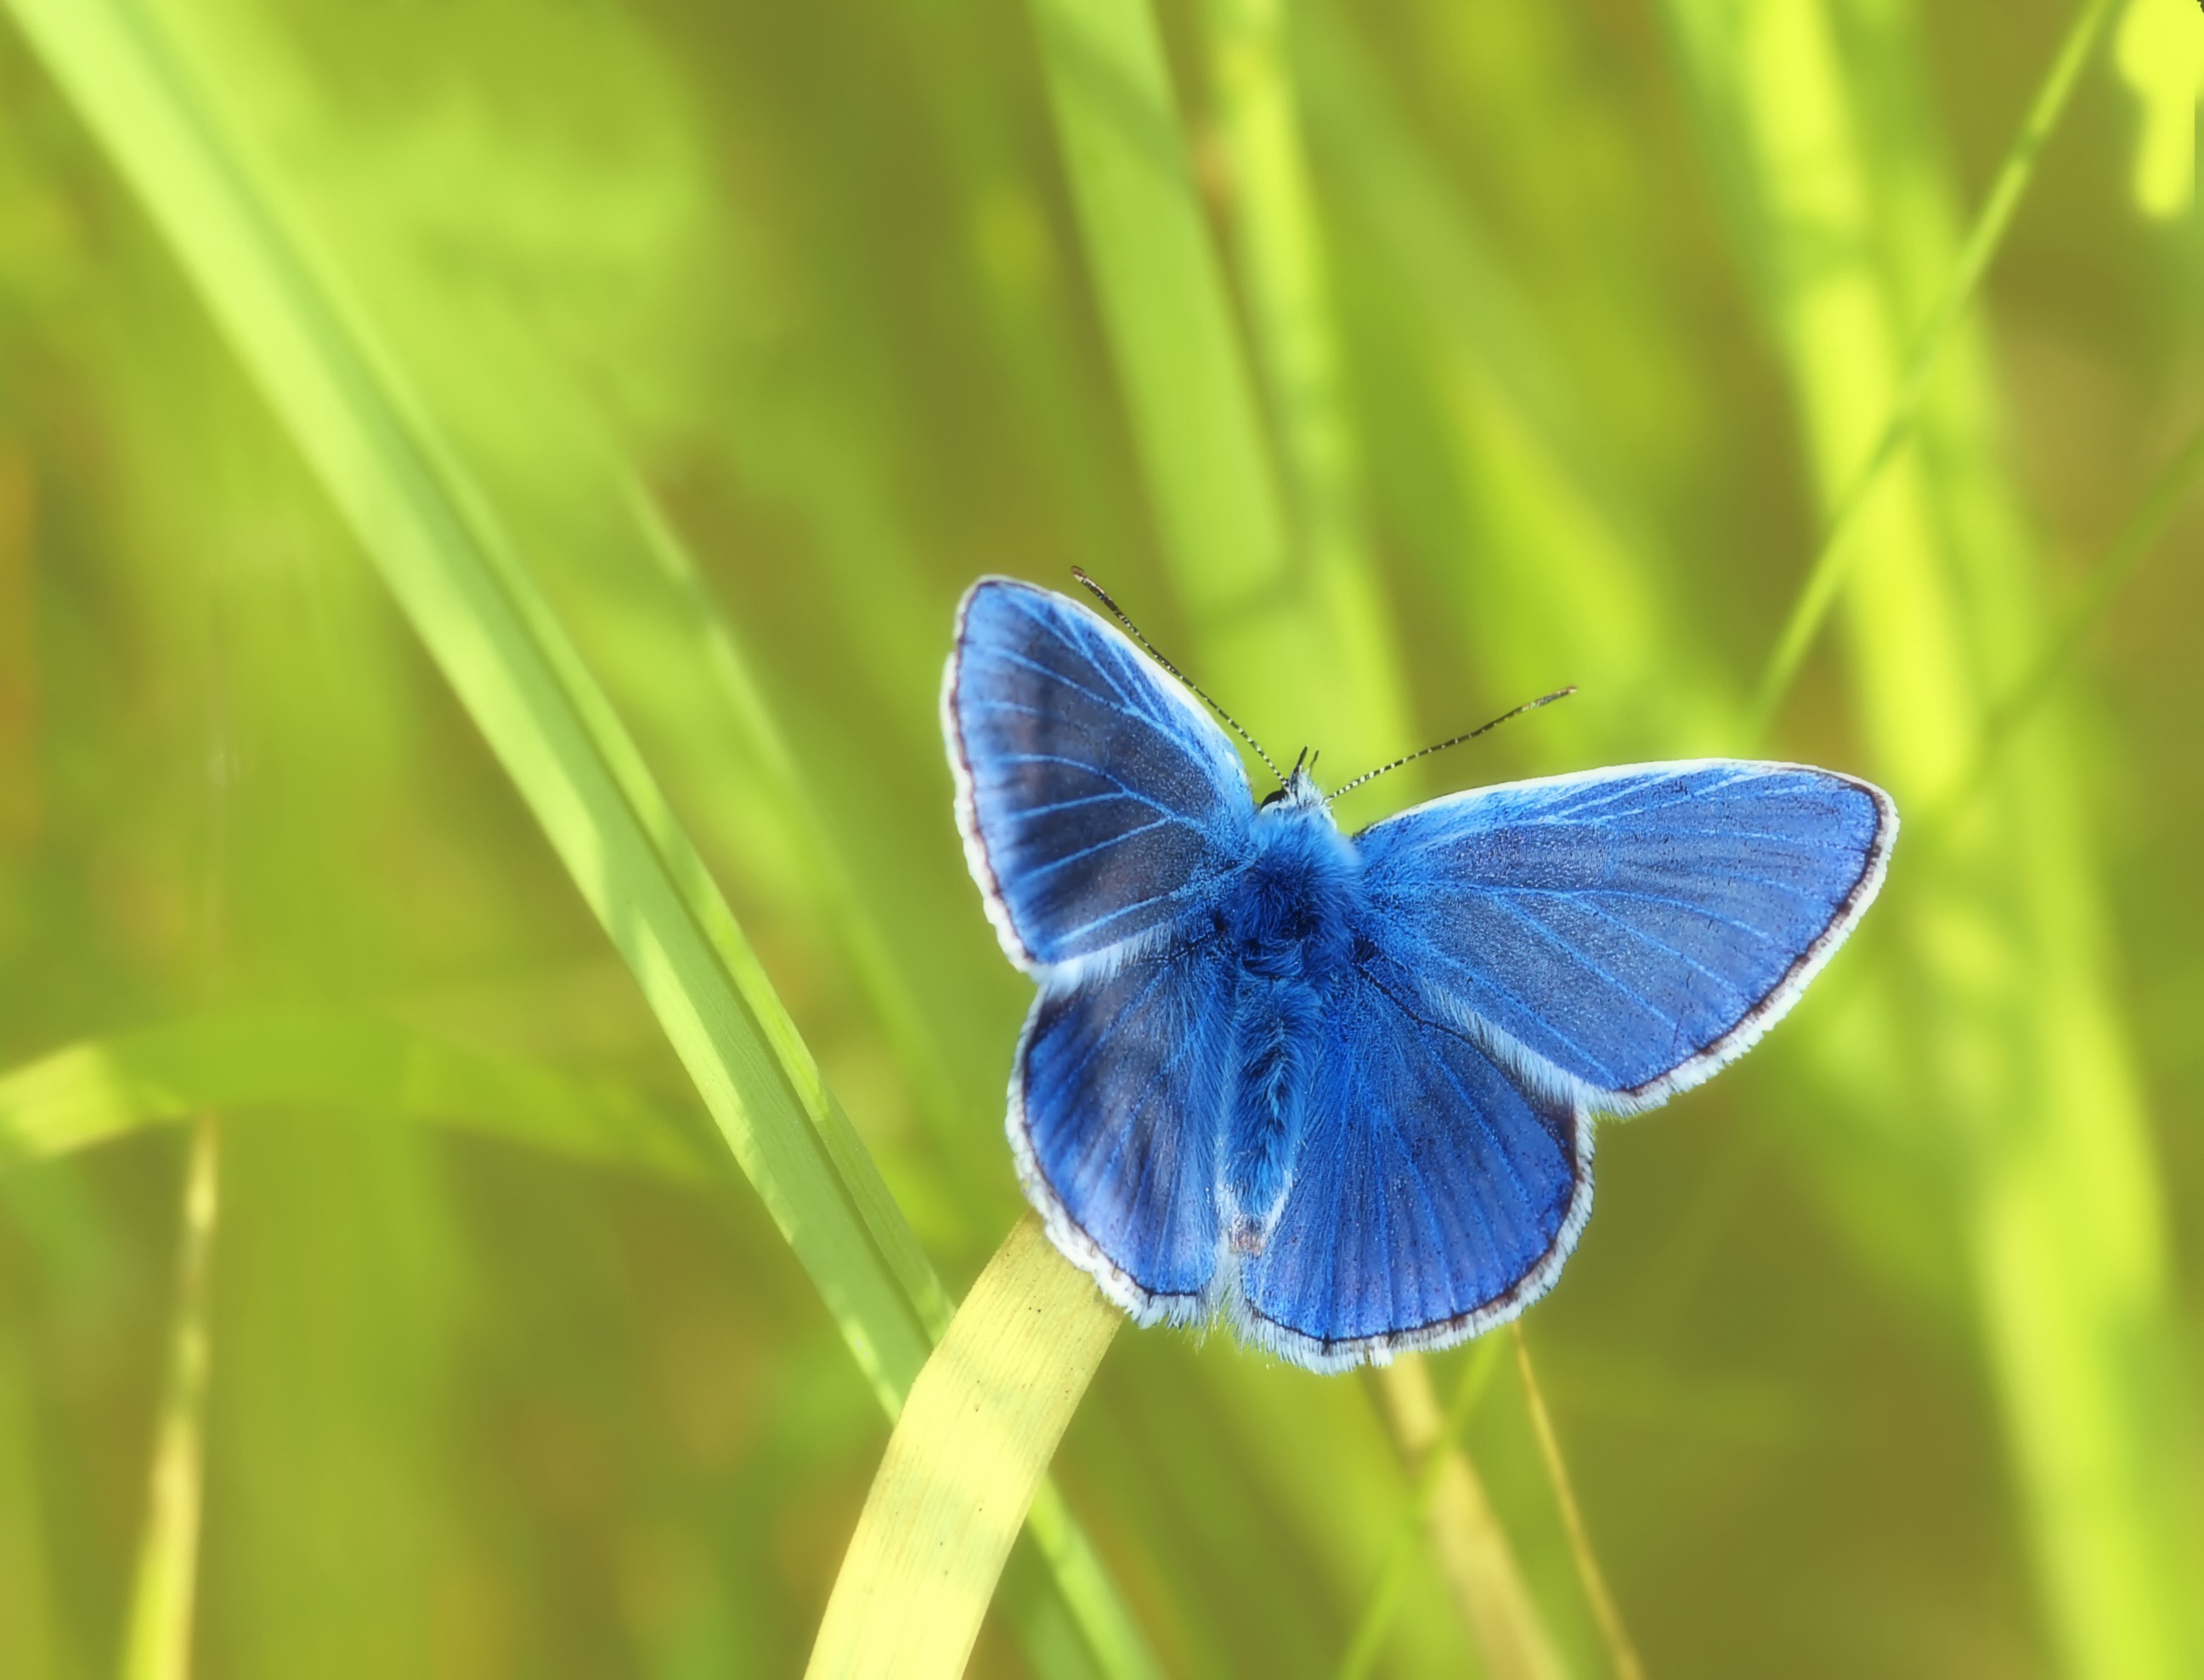
nature, grass, plant, meadow, flower, live, insect, butterfly, fauna, invertebrate, close up, nectar, pieridae, macro photography, arthropod, pollinator, moths and butterflies, lycaenid, colias